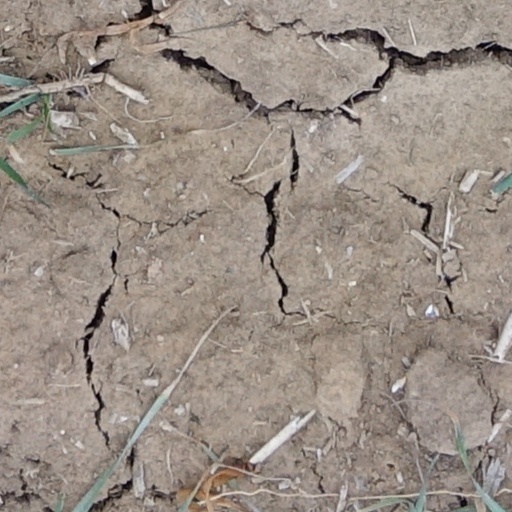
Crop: wheat